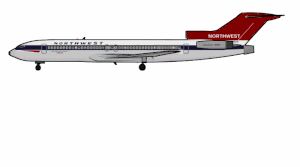
D. B. Cooper est un pseudonyme utilisé par un pirate de l’air qui, le 24 novembre 1971, après avoir reçu une rançon de 200 000 USD, sauta en parachute de l’arrière d’un Boeing 727 alors qu’il volait au-dessus de la région du Nord-Ouest Pacifique des États-Unis.
L’aile de Cooper est une cale mécanique aérodynamique, qui empêche l’ouverture en vol de la porte-escalier ventrale d’un avion. Aux États-Unis, après 3 tentatives de détournements en 1972, la Federal Aviation Administration imposa l’ajout d’une aile de Cooper sur les Boeing 727. Le dispositif a été ainsi nommé en référence au détournement par un inconnu surnommé D. B. Cooper ; celui-ci a utilisé l’escalier arrière pour s’échapper d’un Boeing 727 en plein vol, avant de déclencher son parachute.